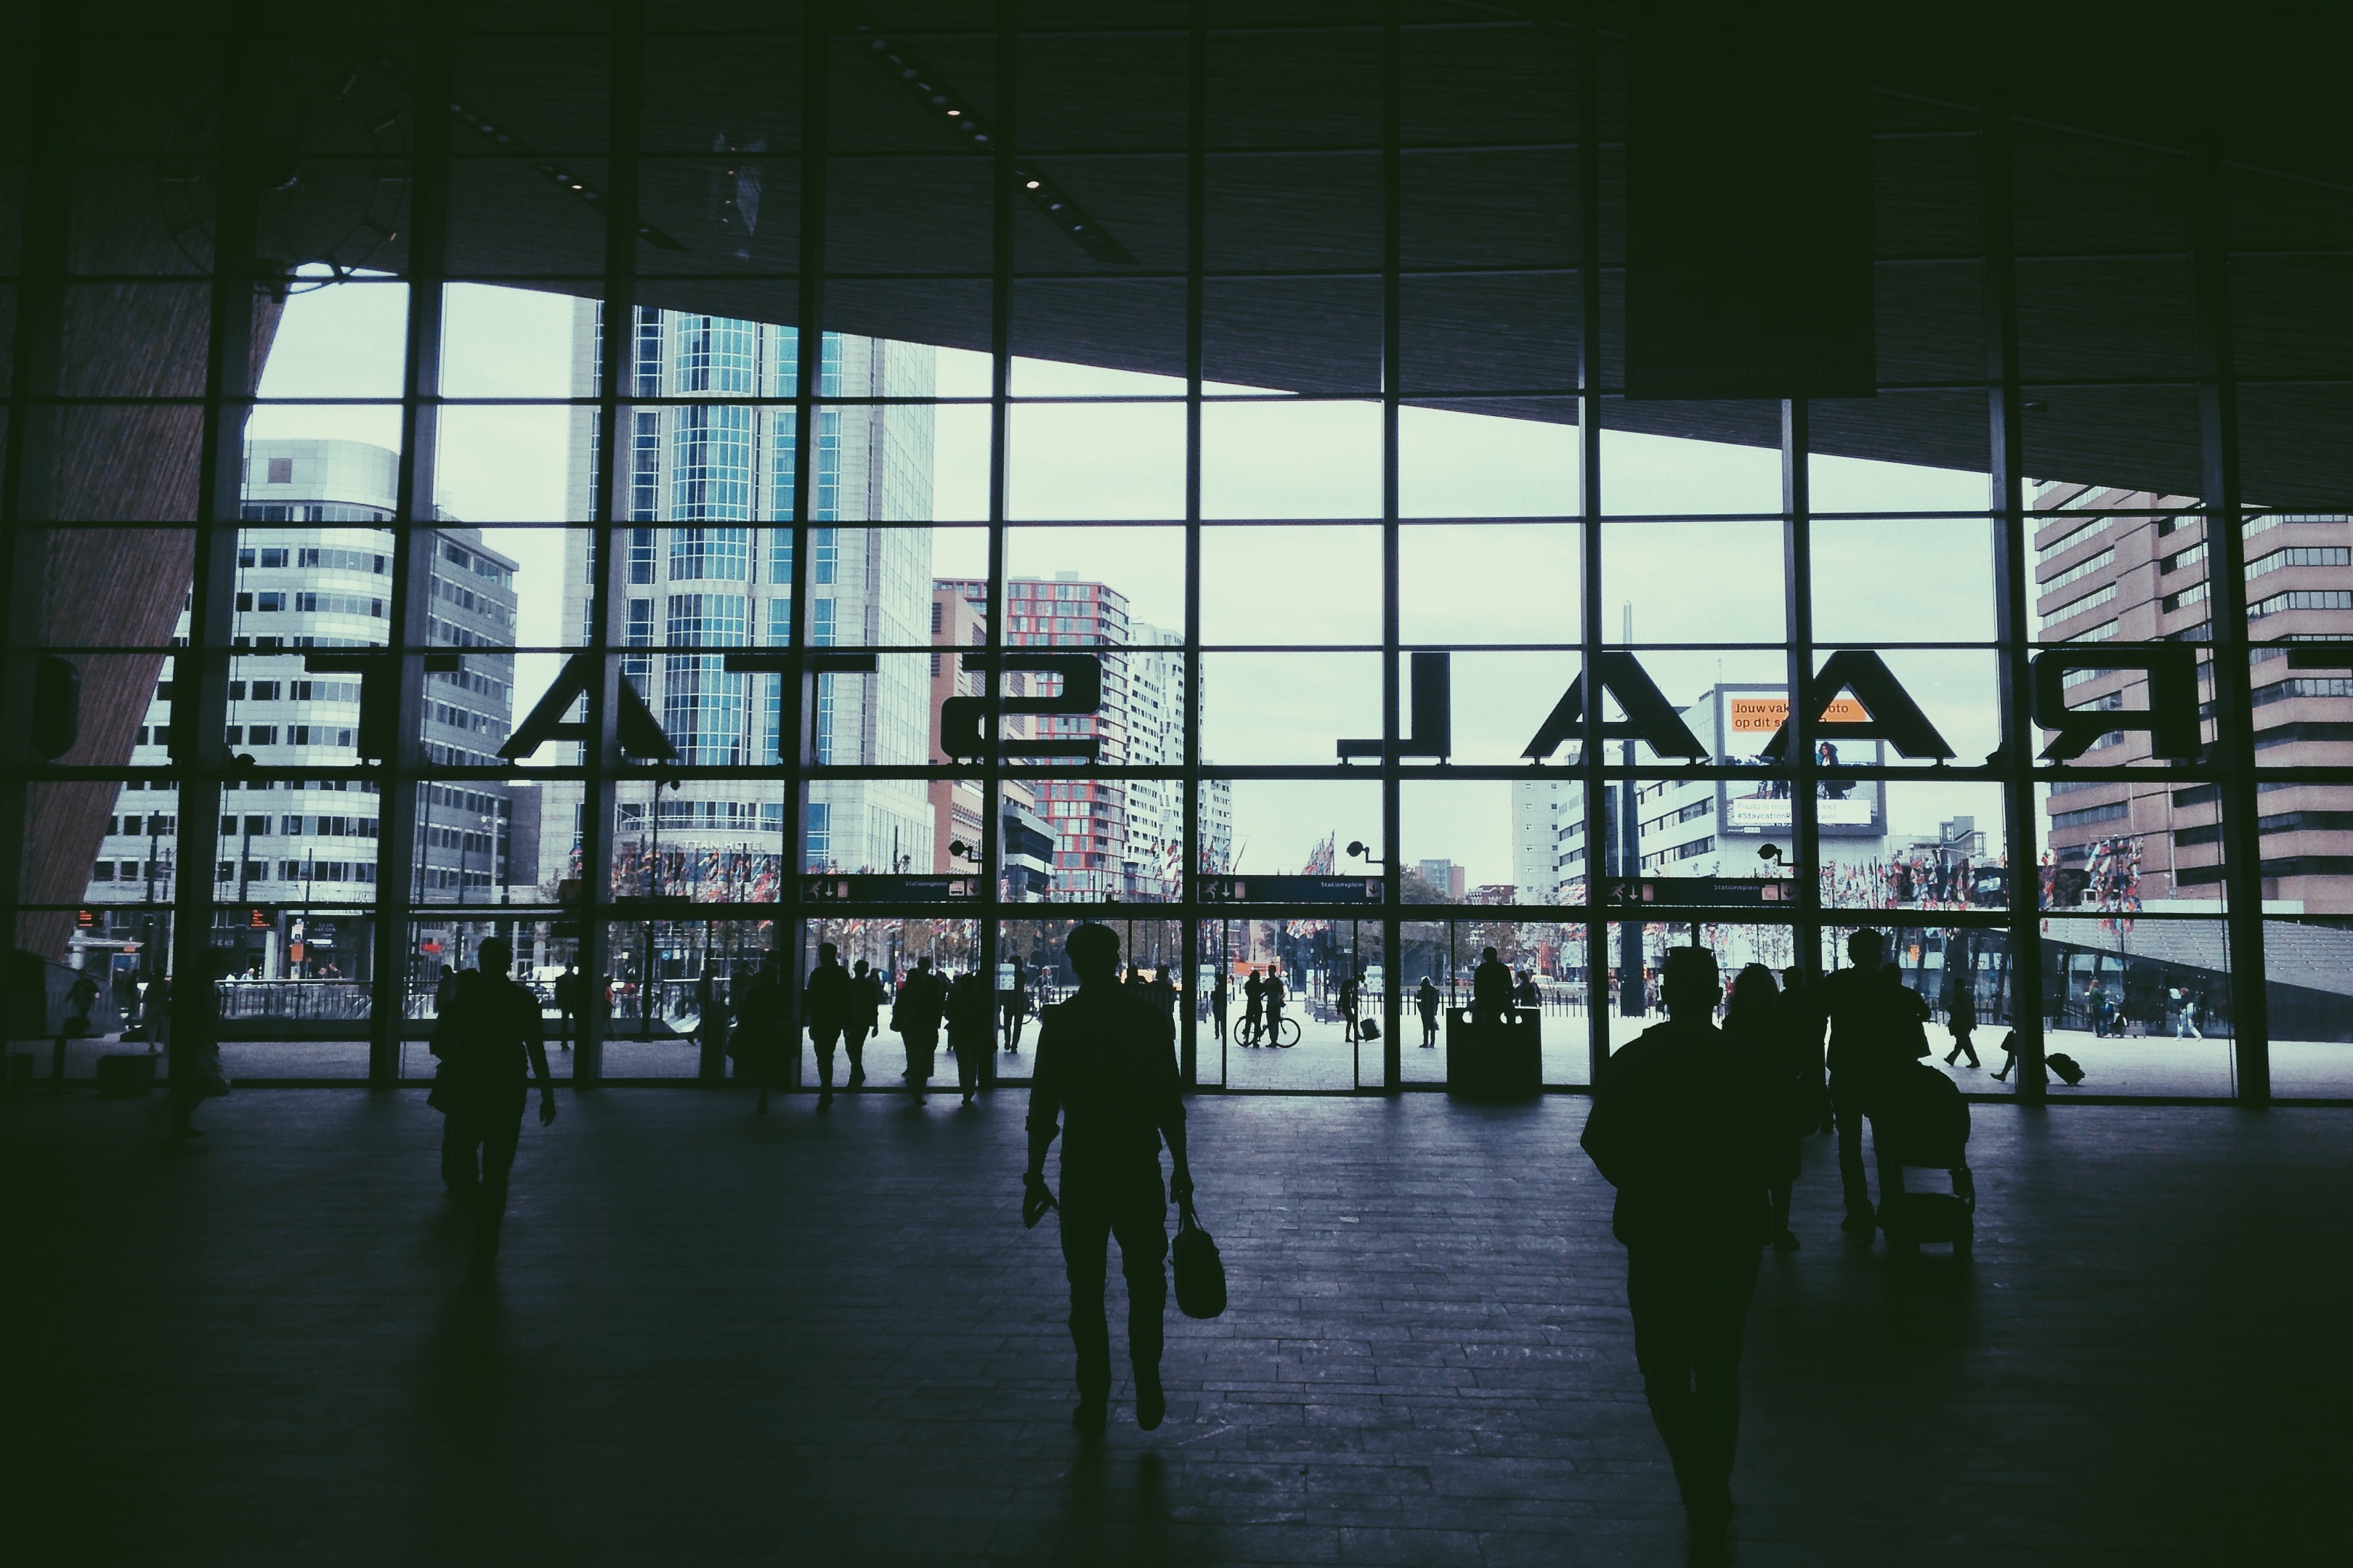
silhouette, person, light, architecture, building, line, reflection, station, symmetry, tourist attraction, shape, headquarters, urban area